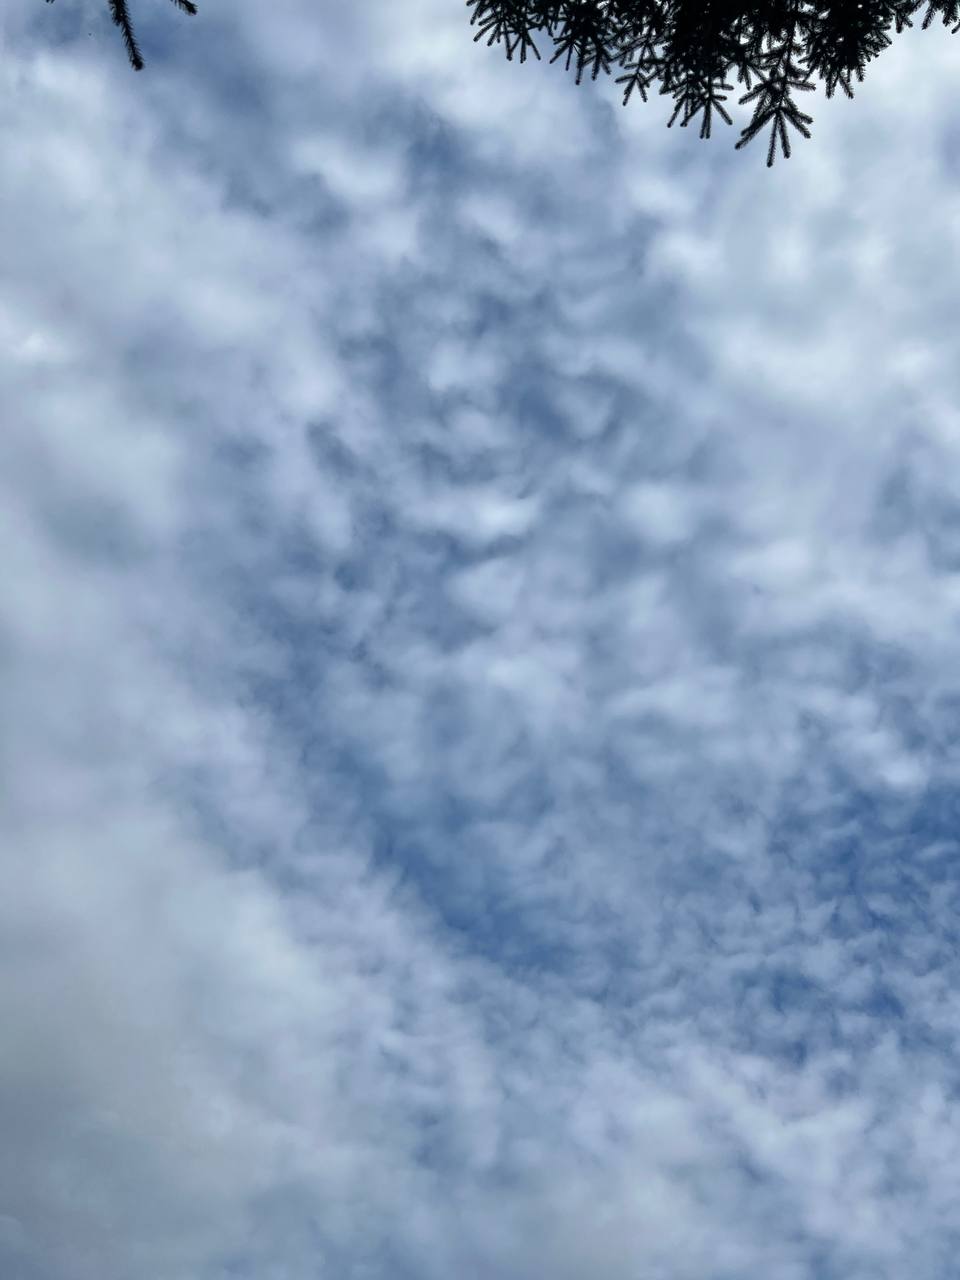
Cloud type: Cirrocumulus